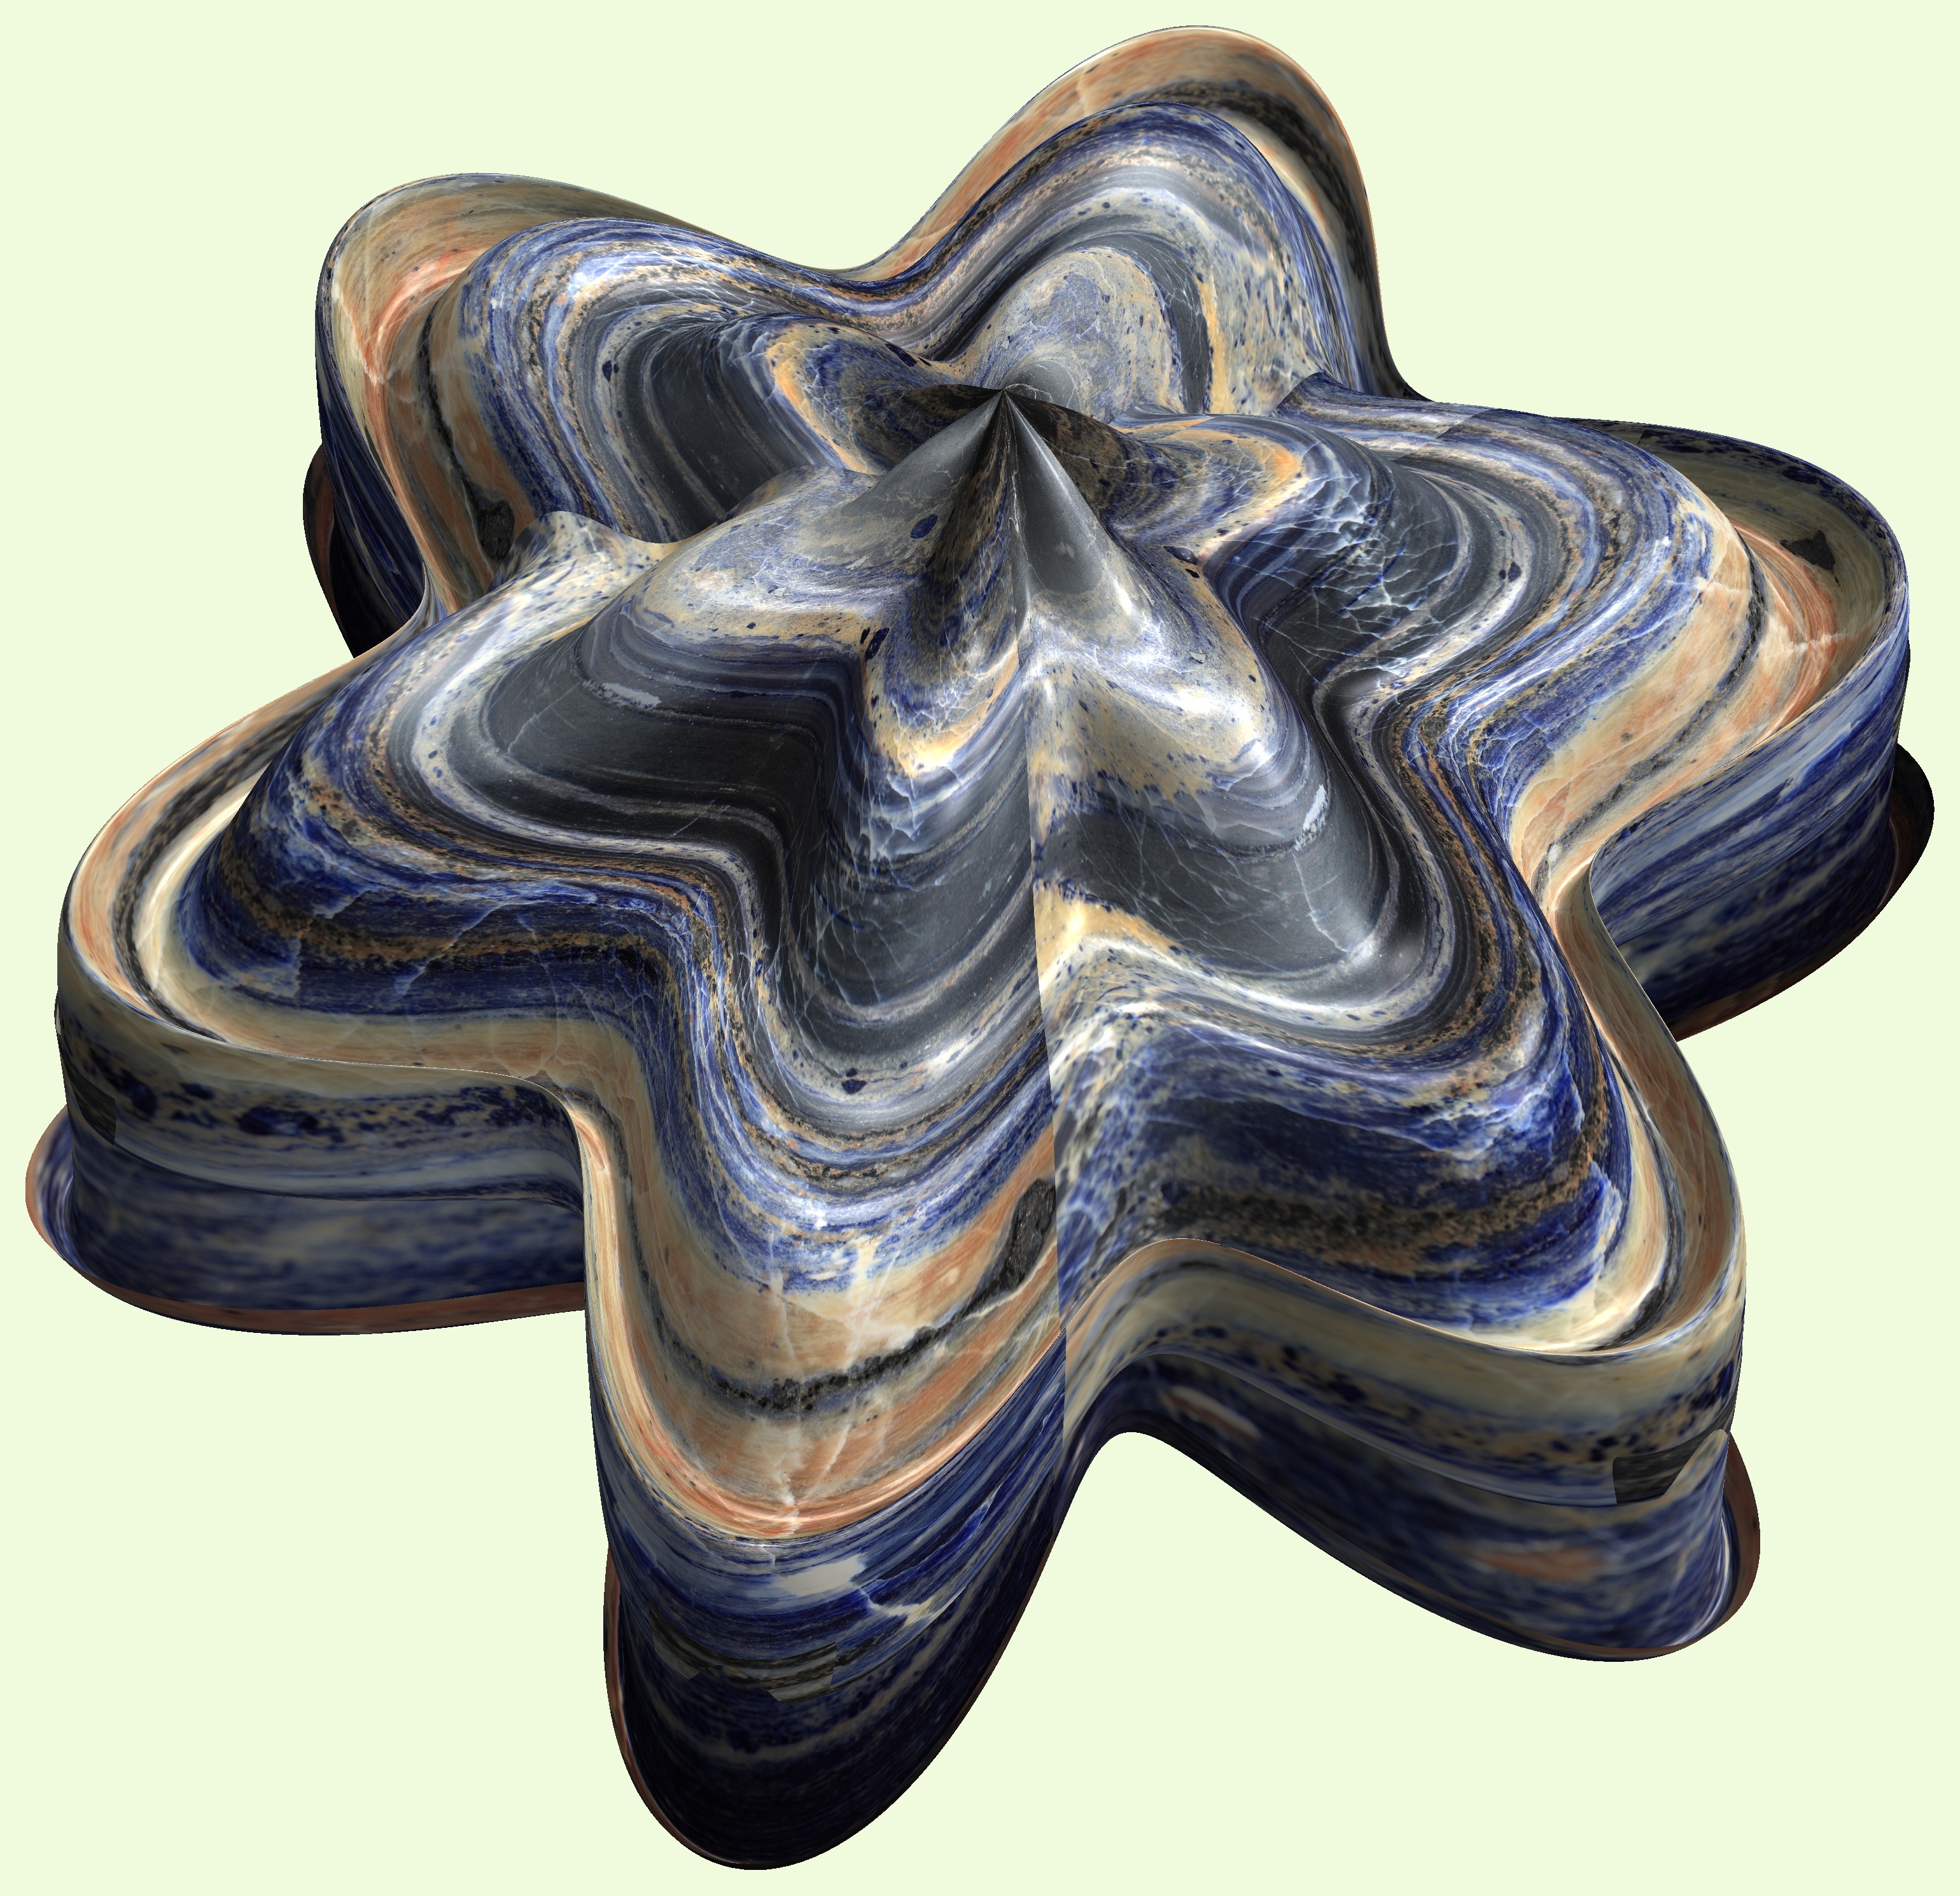
structure, wood, texture, cup, pattern, symbol, sculpture, art, cool image, figure, design, symmetry, 3d, graphic, carving, mathematica, cg, parametricplot3d, code, program, algorithm, abstruct, mapping